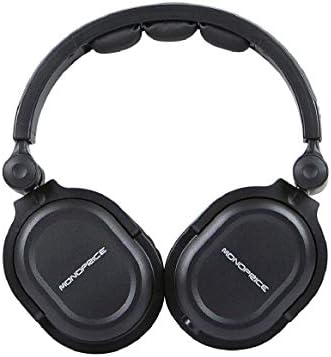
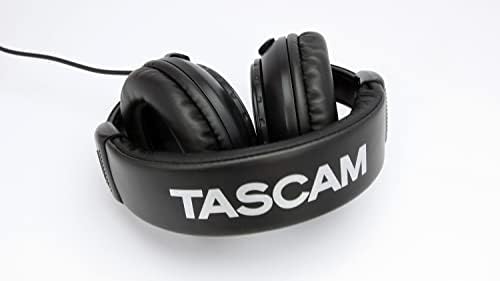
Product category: headphones
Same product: no